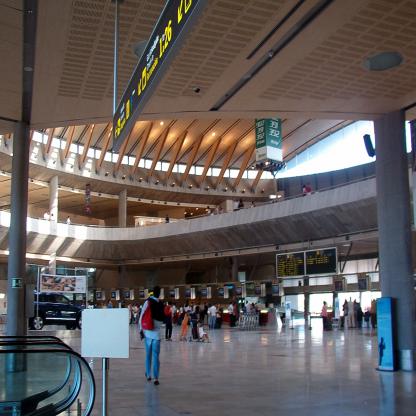
Scene: Indoor